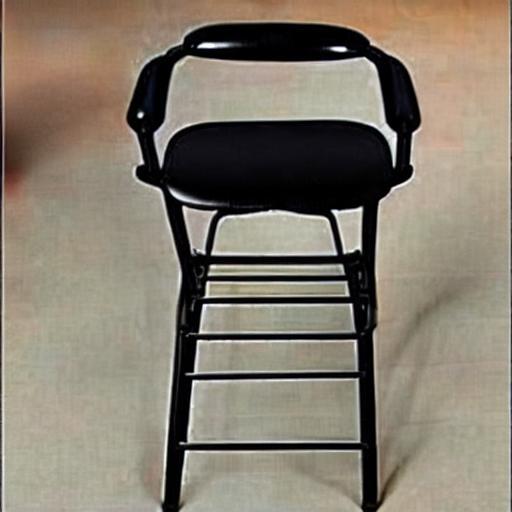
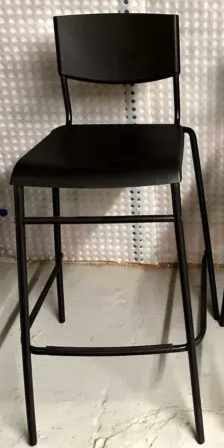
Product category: stool
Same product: no